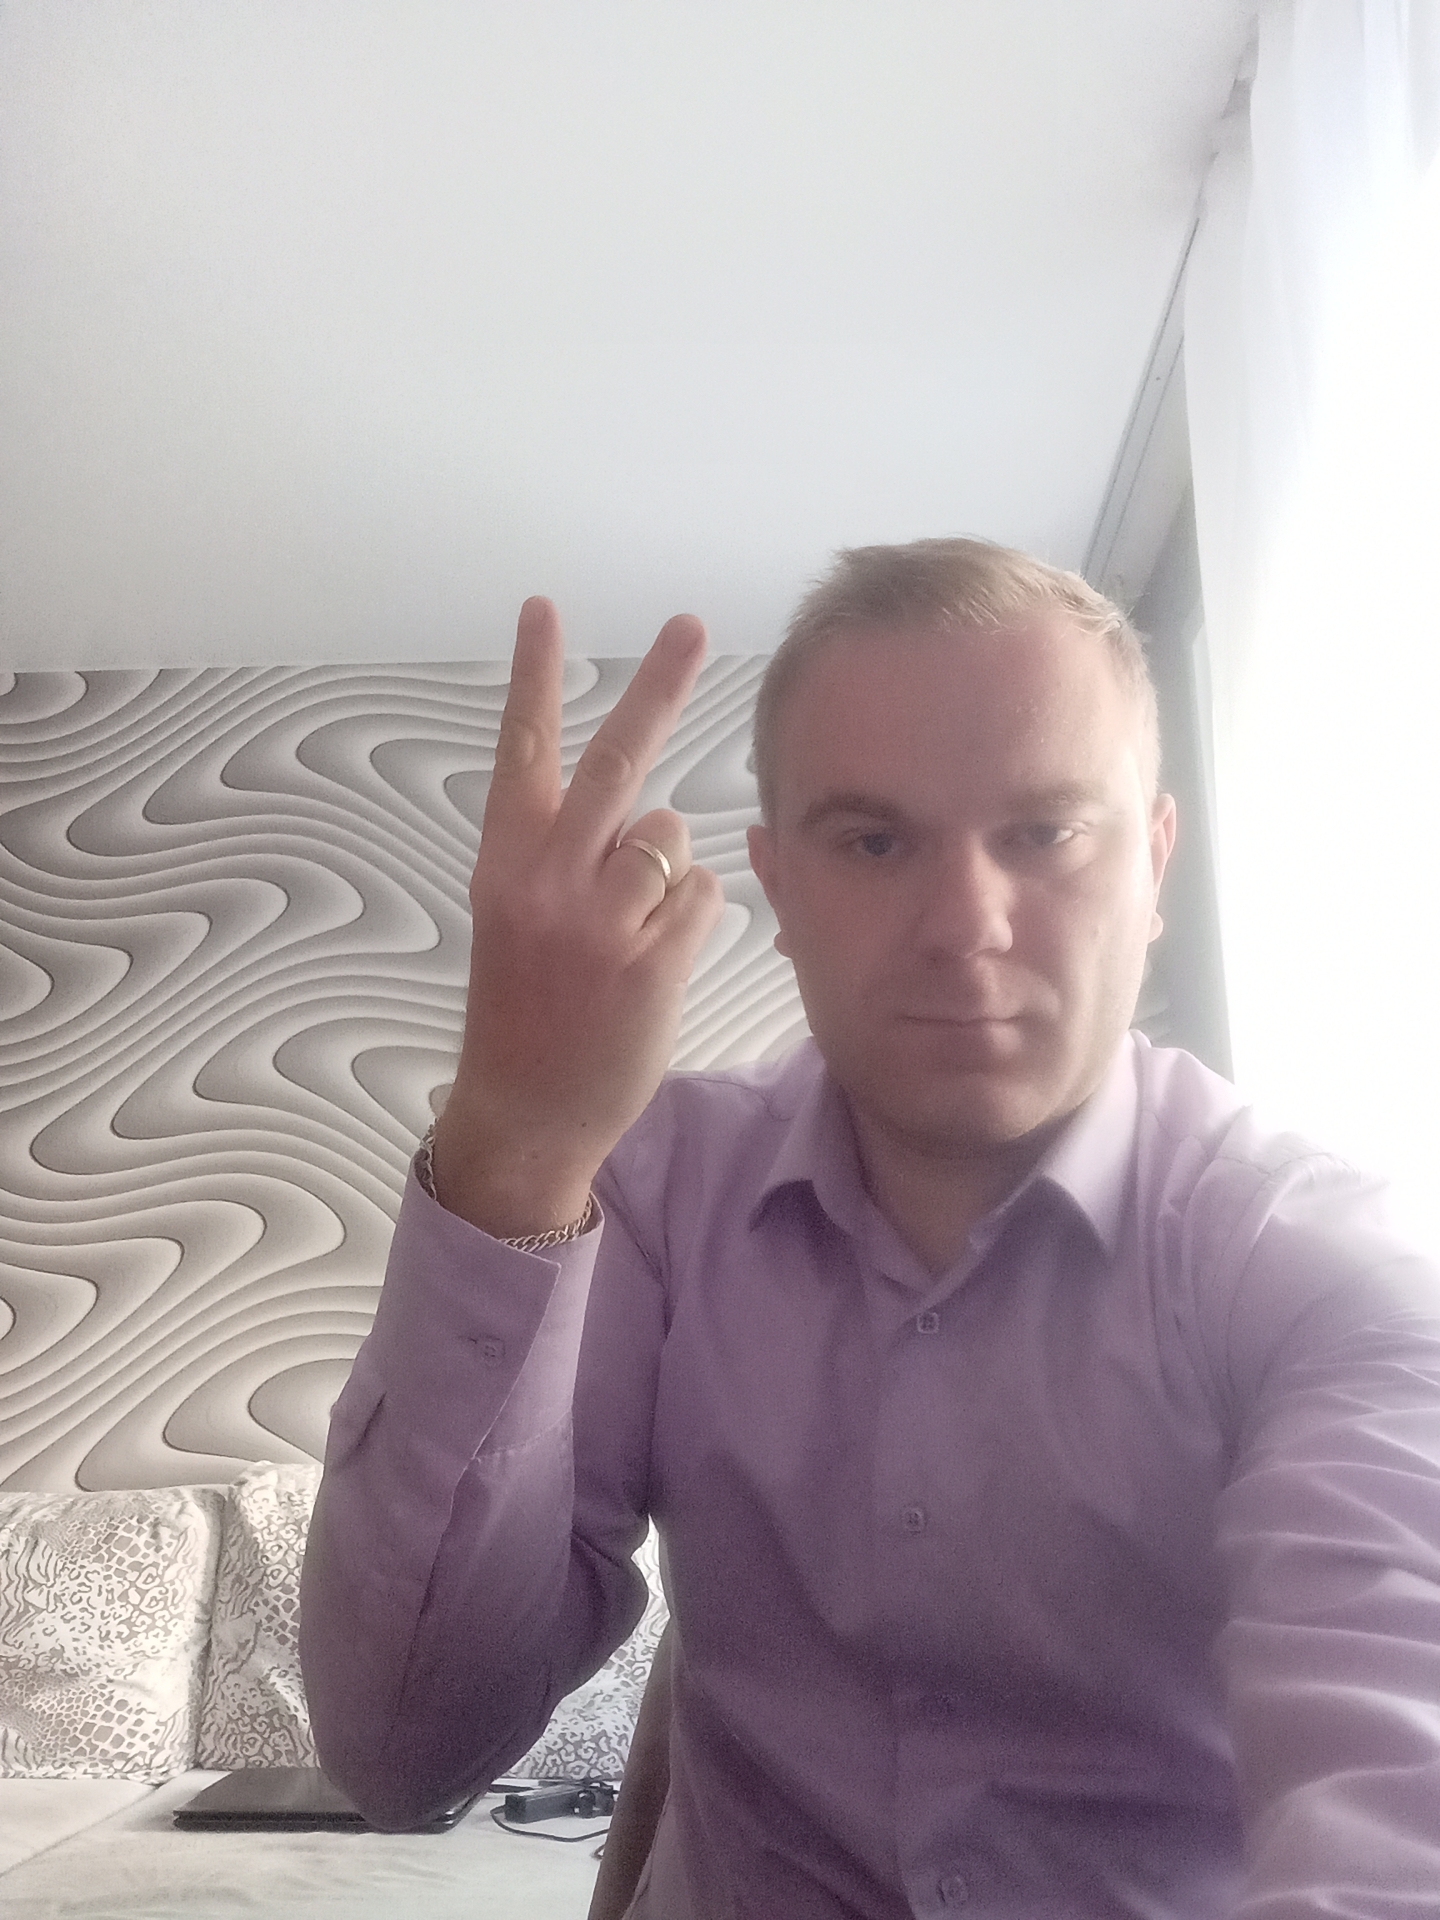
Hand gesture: peace_inverted